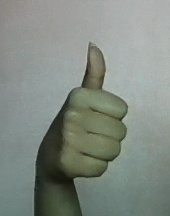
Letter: aleff